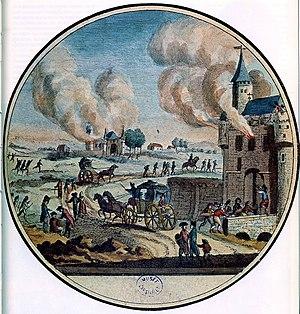
La Grande peur de l'été 1792: émeutes populaires suite à la trahison du roi Louis XVI. Entrée dans la guerre contre les puissances étrangères hostiles à la Révolution, châteaux et abbayes attaqués.
Le château de Chèreperrine est situé dans la commune d'Origny-le-Roux, dans le département de l'Orne, en région Normandie. Sa construction remonte à l'année 1704. Il est inscrit, depuis le 21 novembre 1989, au titre des monuments historiques. En partie détruit par un incendie en 1924, il a été amputé d'un tiers de sa largeur et de son étage sous toiture. Il a conservé sa cour d'honneur délimitée par des douves sèches, ses dépendances dont l'une héberge la chapelle privée, sa glacière et son parc de 30 hectares.